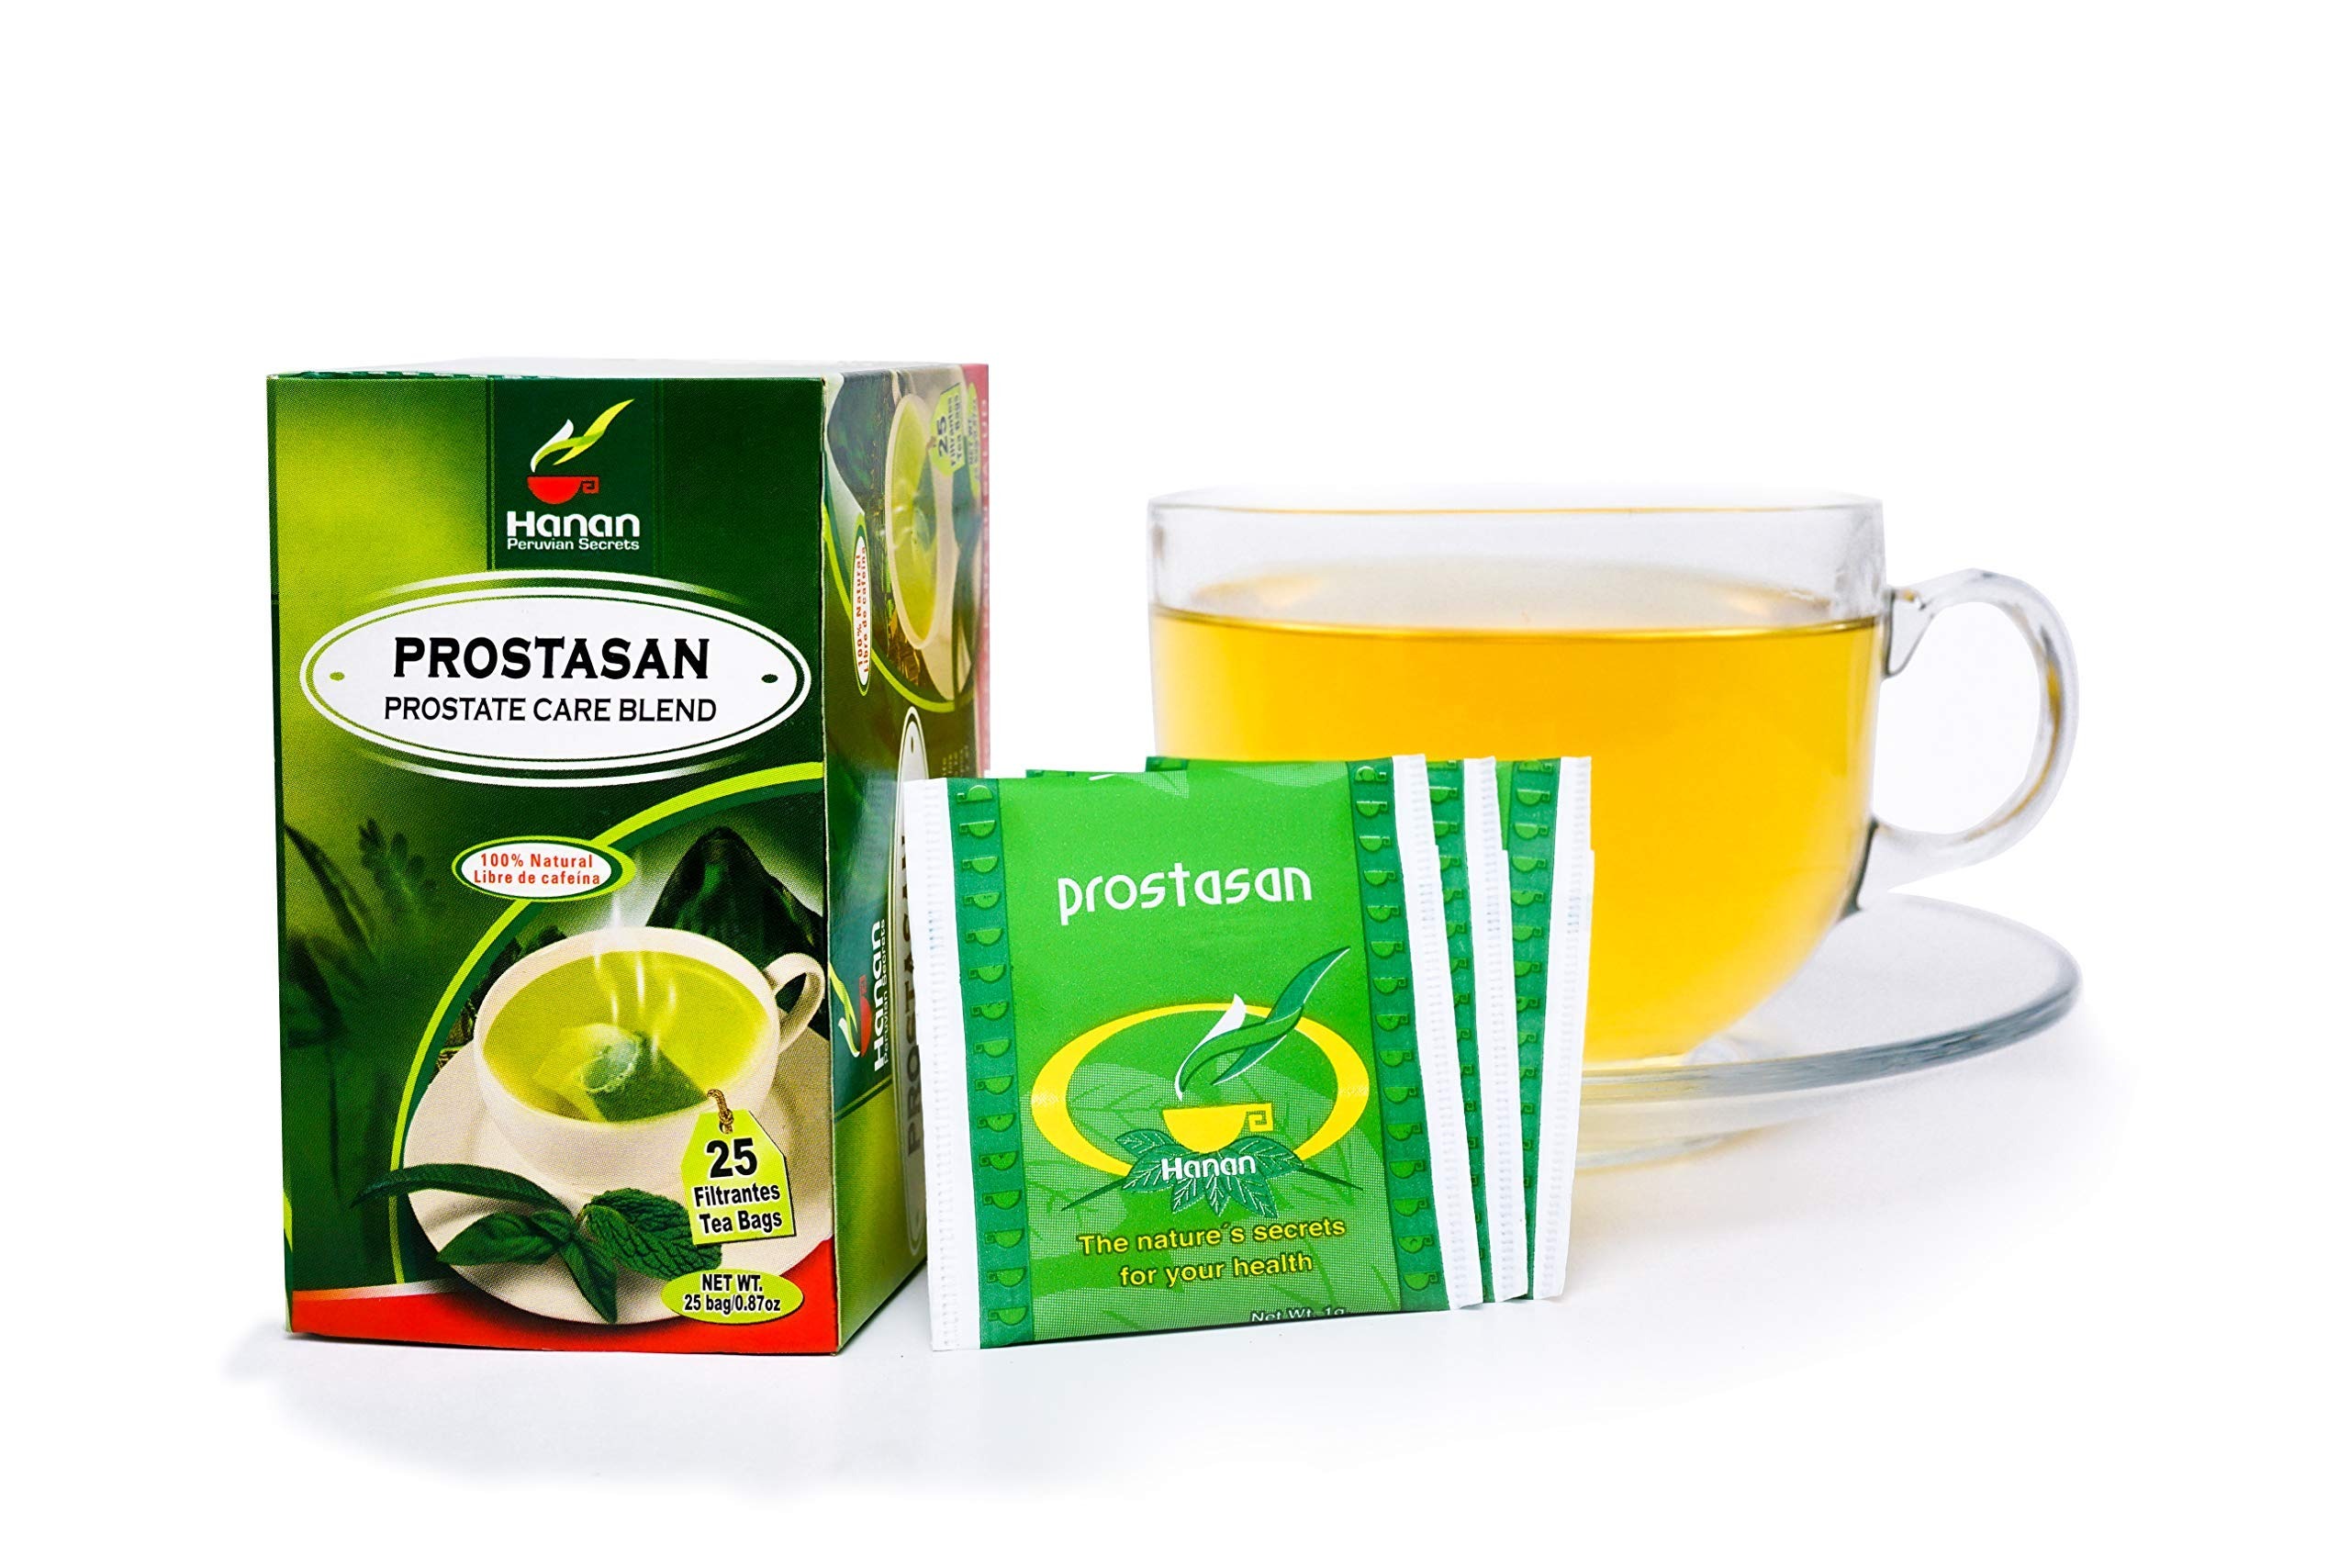
Item Name: Hanan Peruvian Secrets Prostasan Herbal Tea | 100% Natural Prostate Care Blend | 25 Tea Bags | Naturally Aids in Cleansing the Prostate and Urinary Tract
Bullet Point 1: 𝐍𝐀𝐓𝐔𝐑𝐀𝐋 𝐒𝐔𝐏𝐏𝐎𝐑𝐓 – Prostasan is a blend of natural herbs that aids in cleansing the prostate and urinary tract and has been used by our ancestors for generations
Bullet Point 2: 𝟐𝟓 𝐓𝐄𝐀 𝐁𝐀𝐆𝐒 – Each box contains 25 tea bags of our Prostasan blend that is ready to be brewed into the perfect cup of tea
Bullet Point 3: 𝐂𝐀𝐅𝐅𝐄𝐈𝐍𝐄 𝐅𝐑𝐄𝐄 – Because our Prostasan blend is caffeine-free, you can enjoy a cup of our delicious tea at any time of day
Bullet Point 4: 𝐂𝐑𝐀𝐅𝐓𝐄𝐃 𝐁𝐘 𝐍𝐀𝐓𝐔𝐑𝐄 – Our herbal teas contain no preservatives, artificial colors, or additives. Our teas are simply harvested, processed, and stored to ensure maximum quality and safety
Bullet Point 5: 𝐇𝐀𝐍𝐀𝐍 𝐇𝐄𝐑𝐁𝐀𝐋 𝐓𝐄𝐀𝐒 – We offer more than 60 different varieties of herbal teas and infusions. Originating in the Amazon rainforest and the Andes mountain range, the world's finest herbs and other plants are grown in soils rich in beneficial nutrients and vitamins. Our herbs are maintained in their whole and unaltered form to provide you with their utmost beneficial potency
Product Description: Prostate Care Blend is unique mixture of herbs carefully selected from deep within the Peruvian Andes and Amazon rainforest. This powerful herbal tea has traditionally been used for centuries to naturally cleanse the prostate and urinary tract.* Statements regarding dietary supplements have not been evaluated by the FDA and are not intended to diagnose, treat, cure, or prevent any disease or health condition.
Value: 1.0
Unit: Count

Price: 11.99